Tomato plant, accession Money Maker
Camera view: bottom (45 deg); turntable rotation: 180 degrees
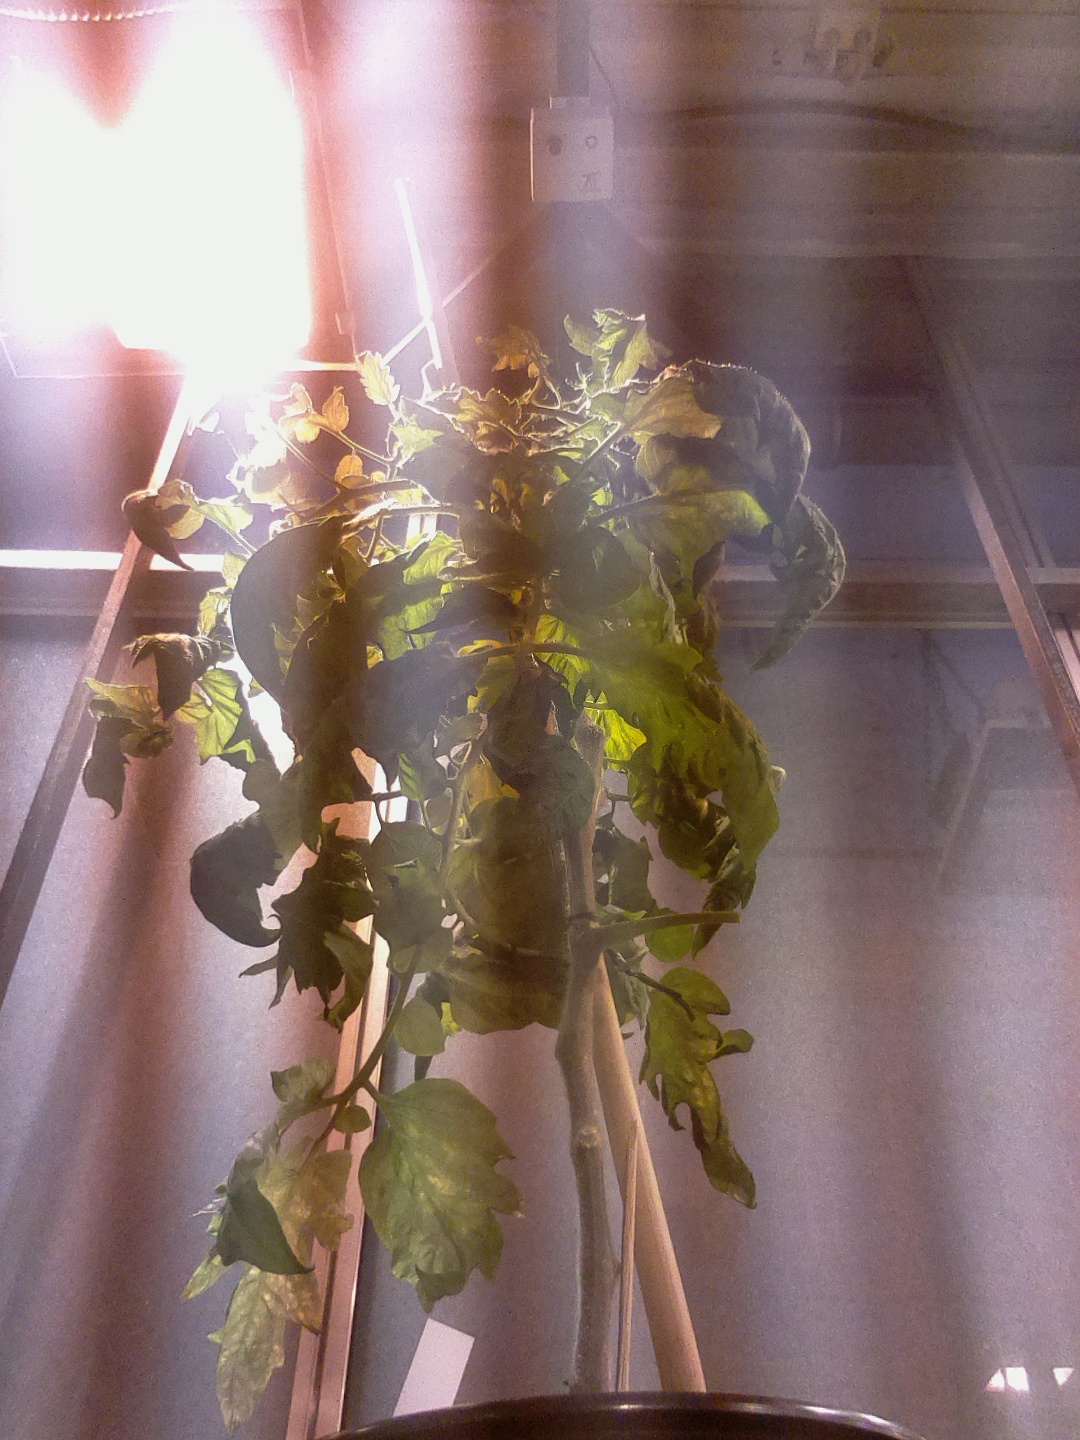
BBCH growth stage 70: Fruits at the main stem or branches visibles